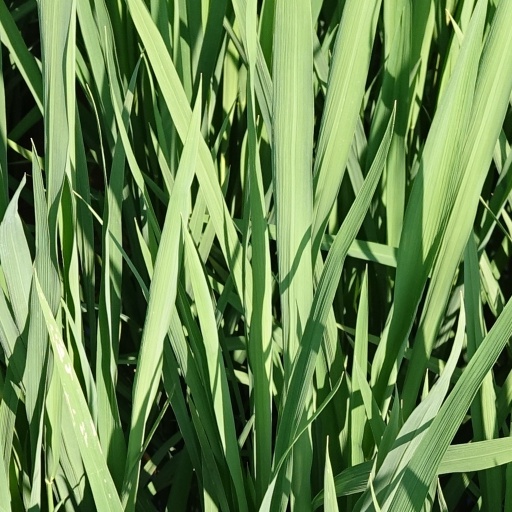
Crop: rice